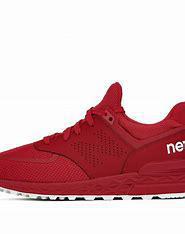
Brand: New
Model: Balance New Balance 574 Marathon